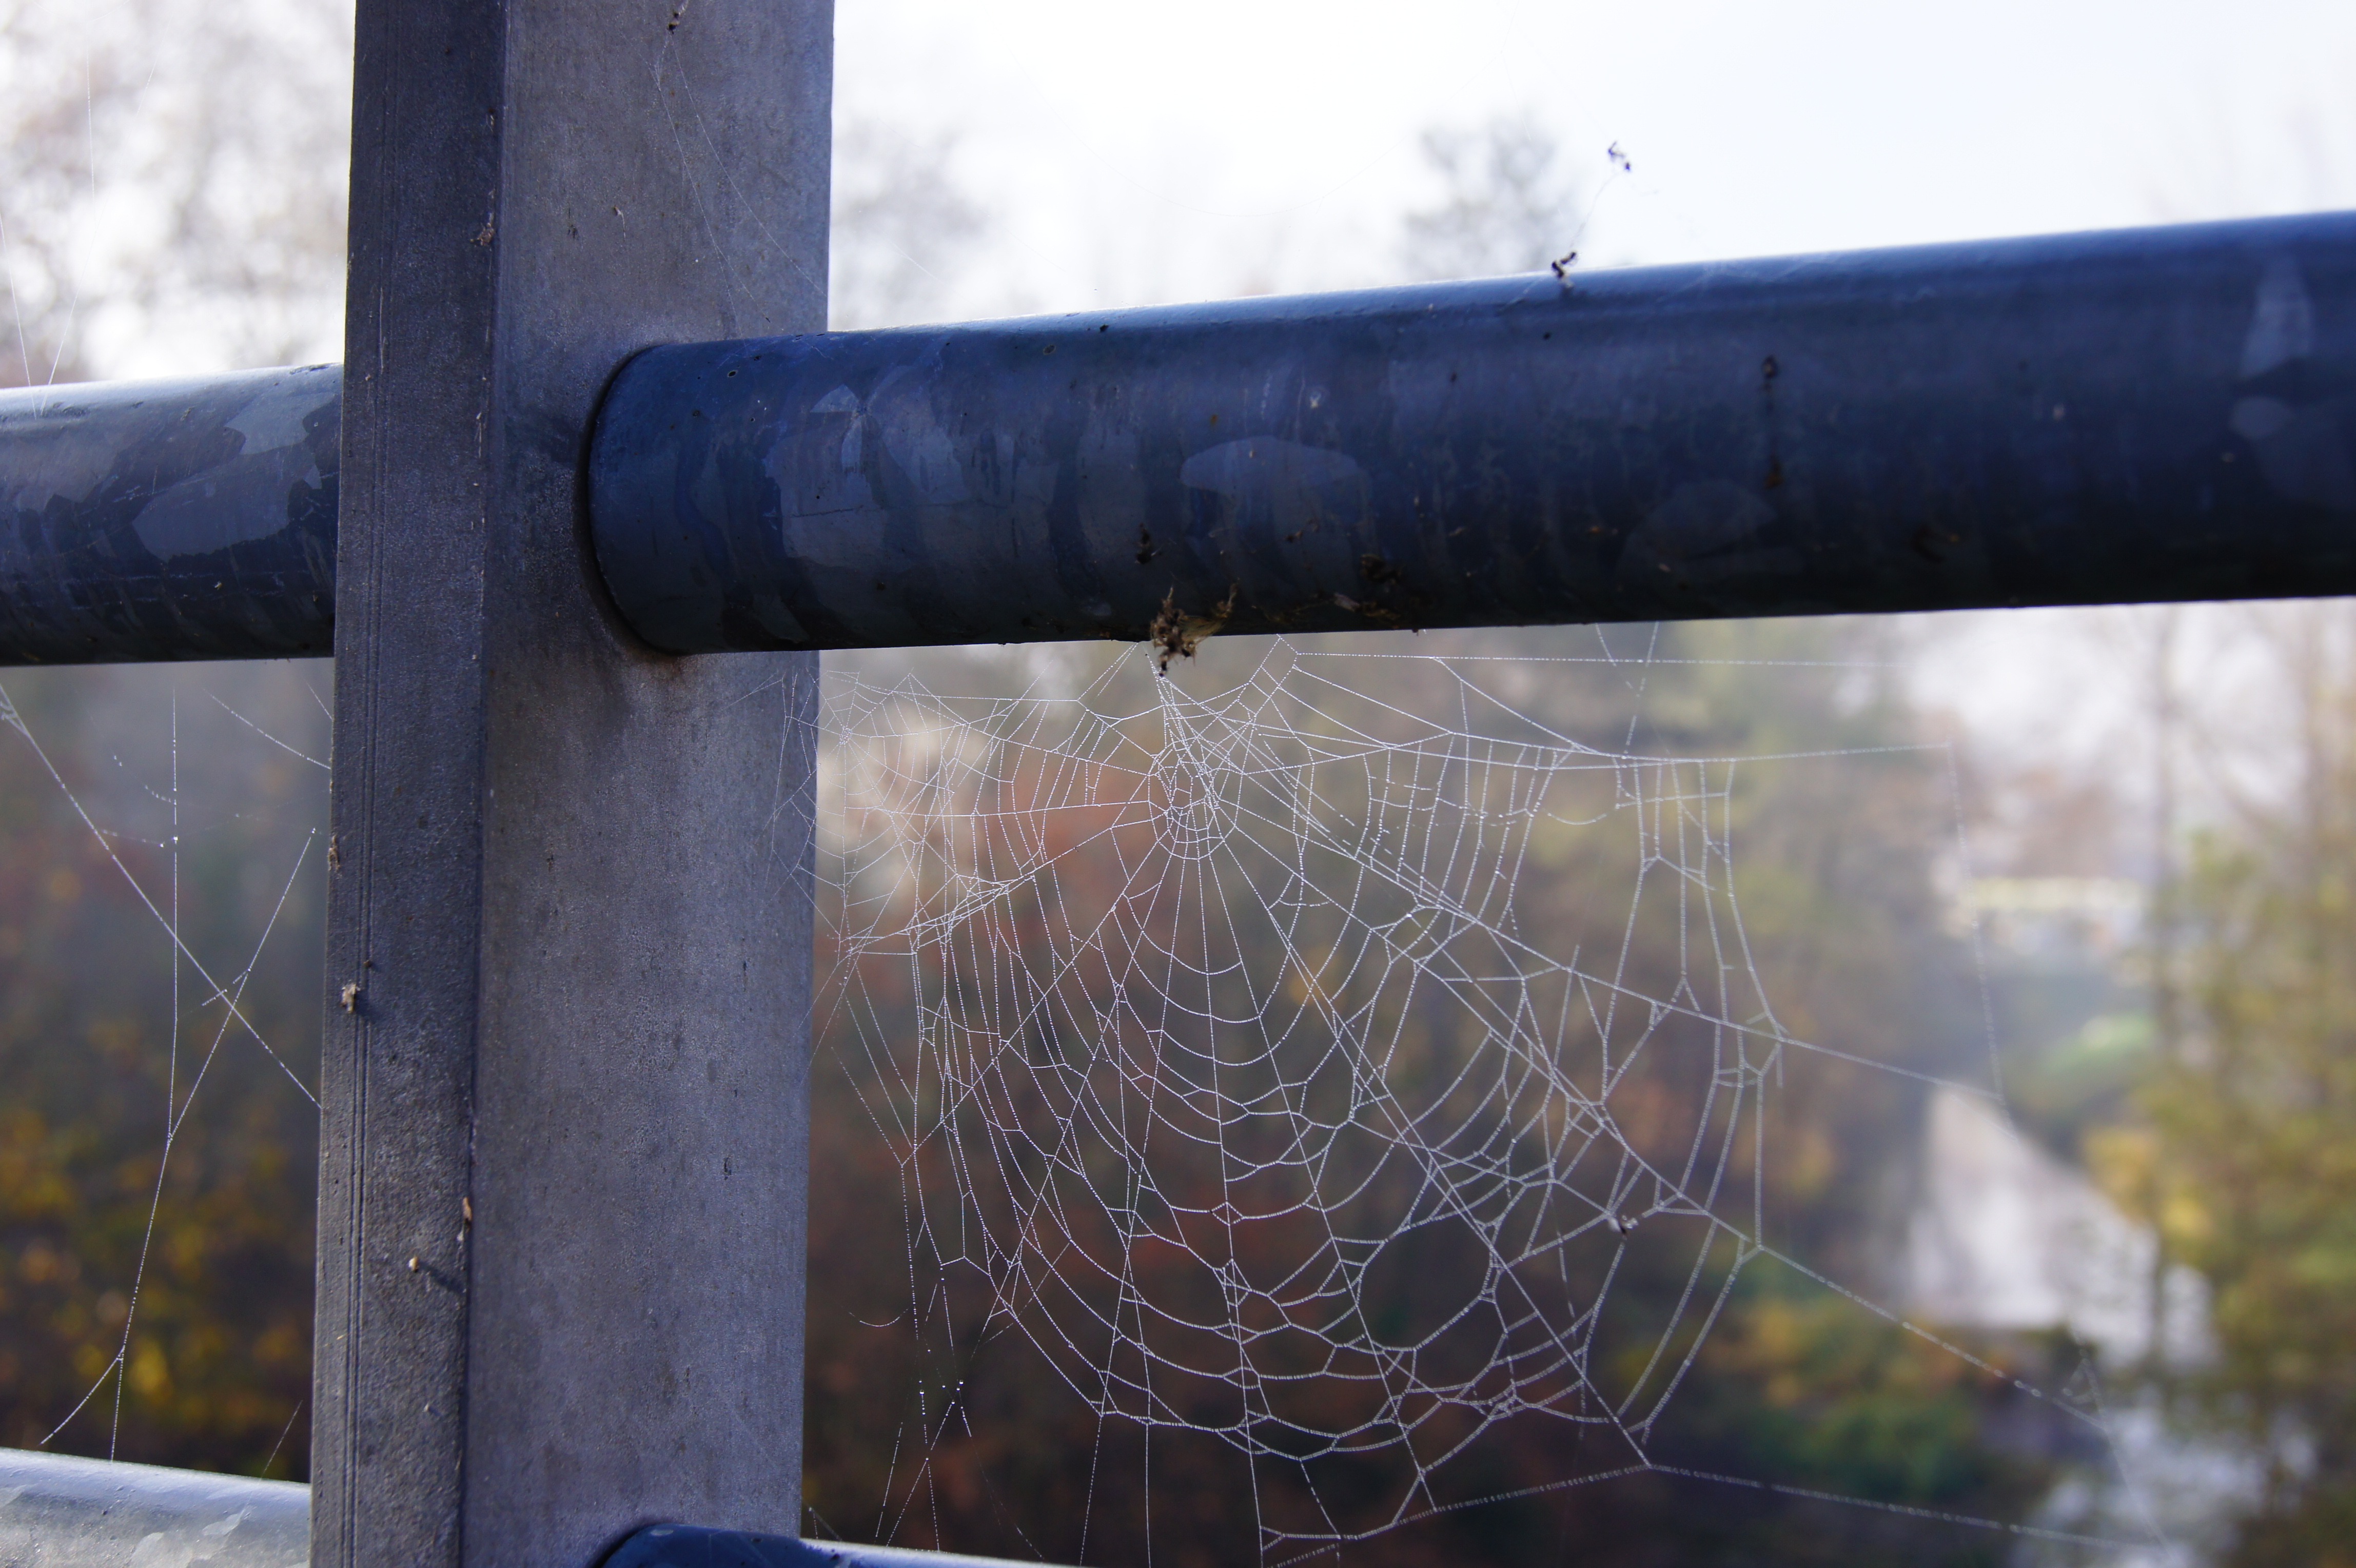
water, dew, railing, vehicle, autumn, blue, material, cobweb, cloud ready, outdoor structure